Hydroelectric power in New Zealand

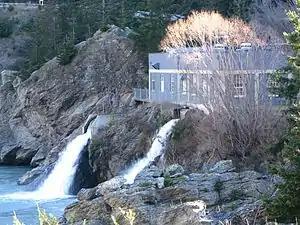
Lower Roaring Meg power station, part of a small scale scheme commissioned in 1936.

Hydroelectric power in New Zealand has been a part of the country's energy system for over 100 years and continues to provide more than half of the country's electricity needs. Hydroelectricity is the primary source of renewable energy in New Zealand. Power is generated the most in the South Island and is used most in the North Island.